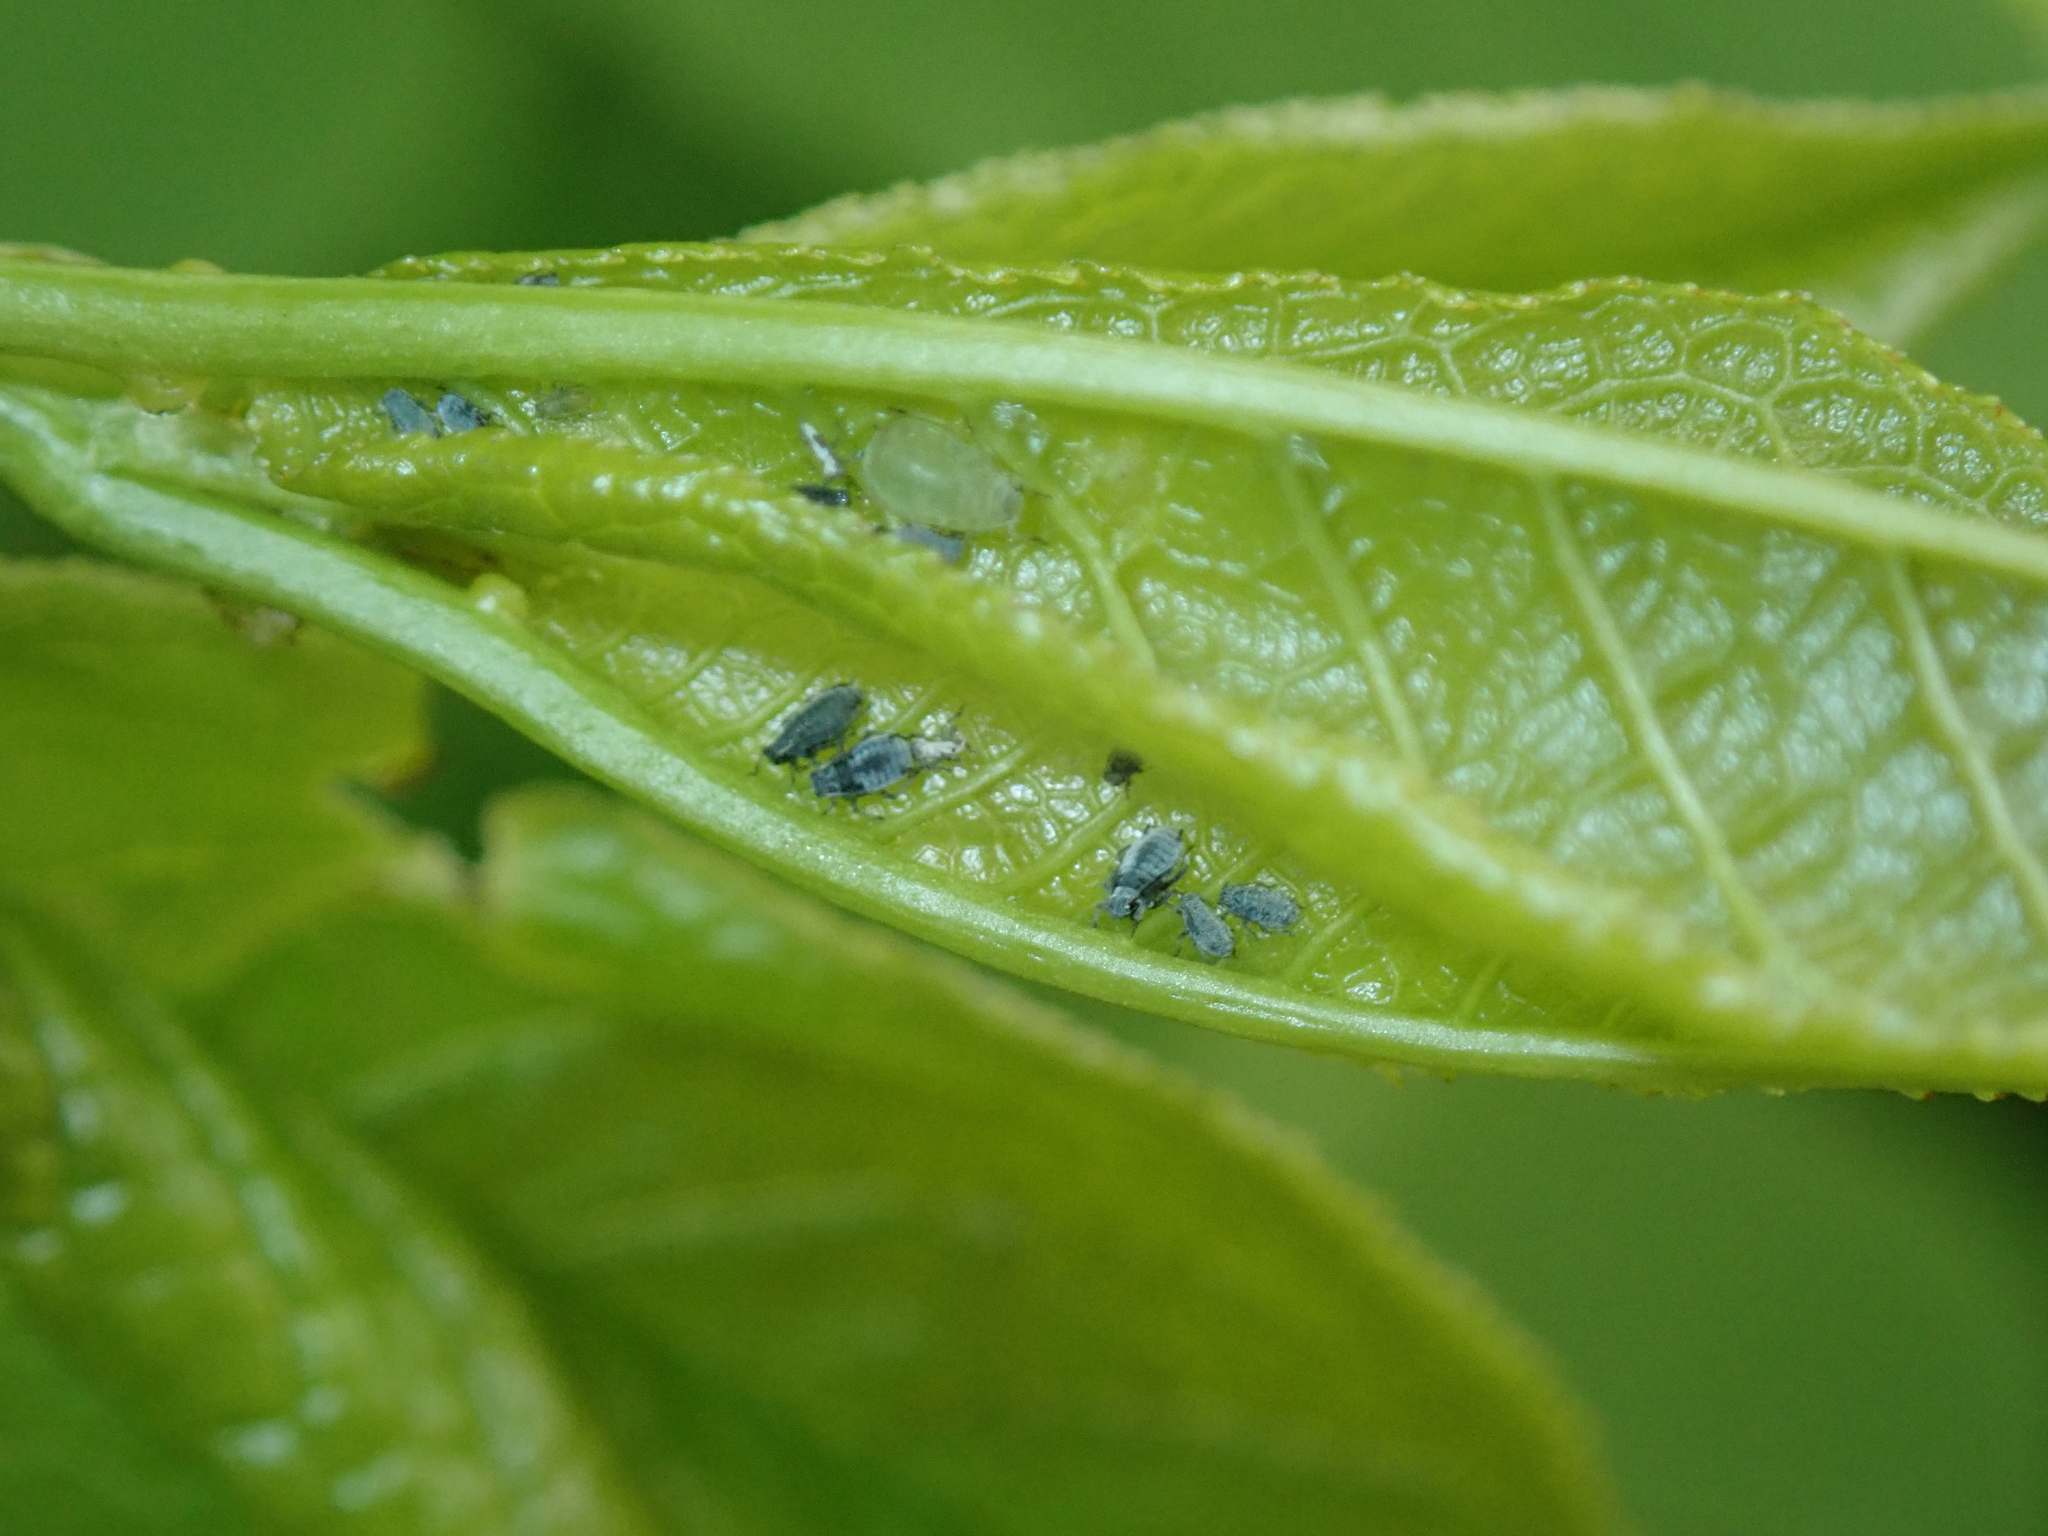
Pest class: bird_cherry_oat_aphid